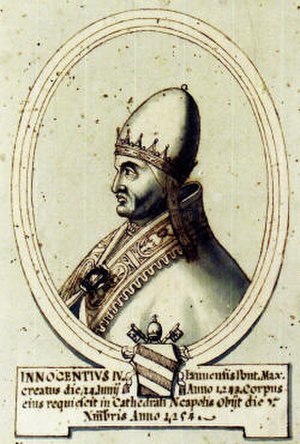
Pave Innocens 4.
Innocens 4. født Sinibaldo de Fieschi var pave fra 25 juni 1243 til sin død i 1254.